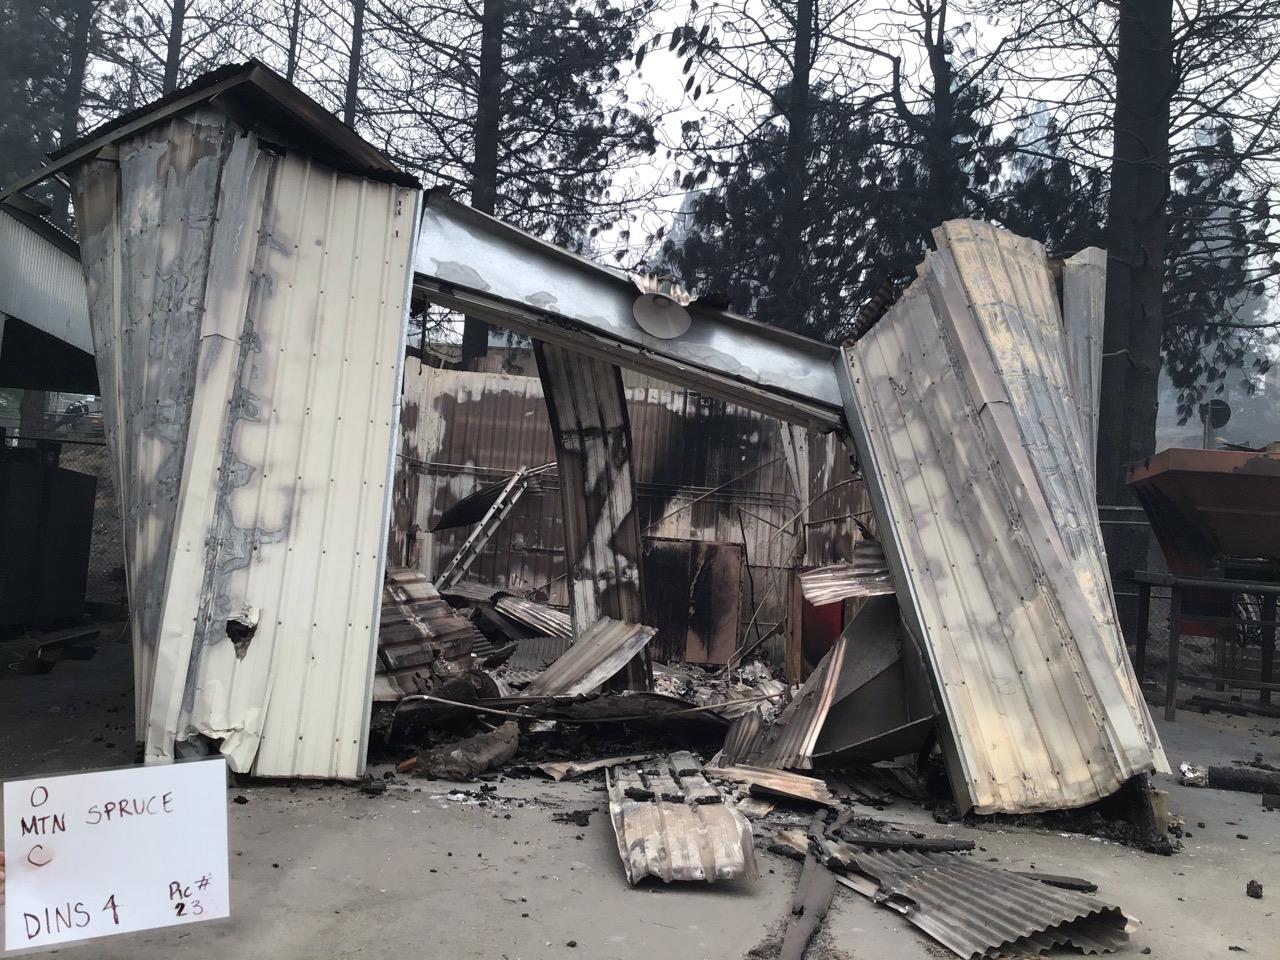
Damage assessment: destroyed